Demographics of Louisiana

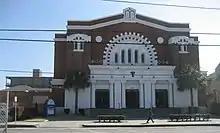
Beth Israel synagogue in New Orleans

Because of French and Spanish heritage, and their descendants the Creoles, and later Irish, Italian, Portuguese and German immigrants, southern Louisiana and Greater New Orleans are predominantly Catholic in contrast; according to the 2020 Public Religion Research Institute study, 22% of the adult population were Catholic. Since Creoles were the first settlers, planters and leaders of the territory, they have traditionally been well represented in politics; for instance, most of the early governors were Creole Catholics, instead of Protestants. As Catholics continue to constitute a significant fraction of Louisiana's population, they have continued to be influential in state politics. The high proportion and influence of the Catholic population makes Louisiana distinct among southern states. The Roman Catholic Archdiocese of New Orleans, Diocese of Baton Rouge, and Diocese of Lafayette in Louisiana are the largest Catholic jurisdictions in the state, located within the Greater New Orleans, Greater Baton Rouge, and Lafayette metropolitan statistical areas.